Scott's Law

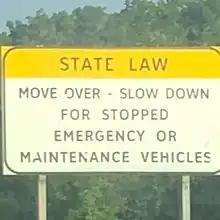
A sign on Interstate 94 outside Gurnee, Illinois notifies motorists of Scott's Law.

Vehicular incidents involving authorized roadside personnel are often referred to as "Scott's Law crashes." When it was passed, violations of Scott's Law were punishable by a fine of up to $10,000 and up to a year of license suspension. If the violation resulted in the death of another person, it was punishable by a two-year license suspension. The law was considered a "business offense" and was punishable by a fine only. In 2019, Illinois State Police issued 5,860 tickets for Scott's Law violations, a nearly 800 percent increase from 2018's 738 citations. In 2019, three Illinois State Police troopers were killed and 26 police cars were struck by drivers who failed to follow Scott's Law.